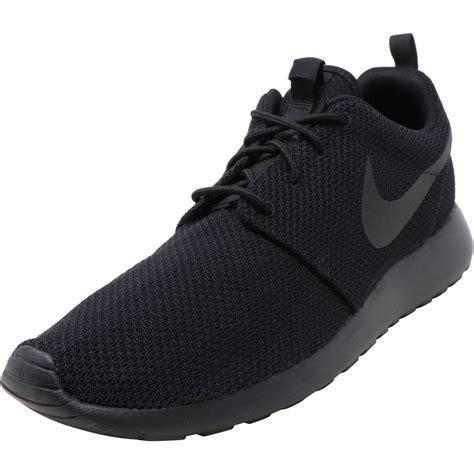
Brand: Nike
Model: Roshe One